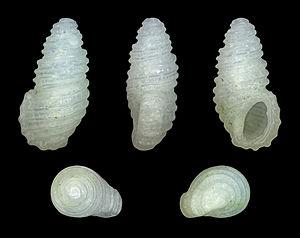
Les Rissoinidae sont une famille de mollusques de la classe des gastéropodes et de l'ordre des Littorinimorpha.